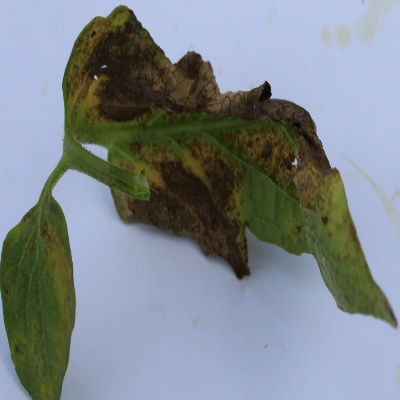
Crop: Tomato
Condition: leaf blight